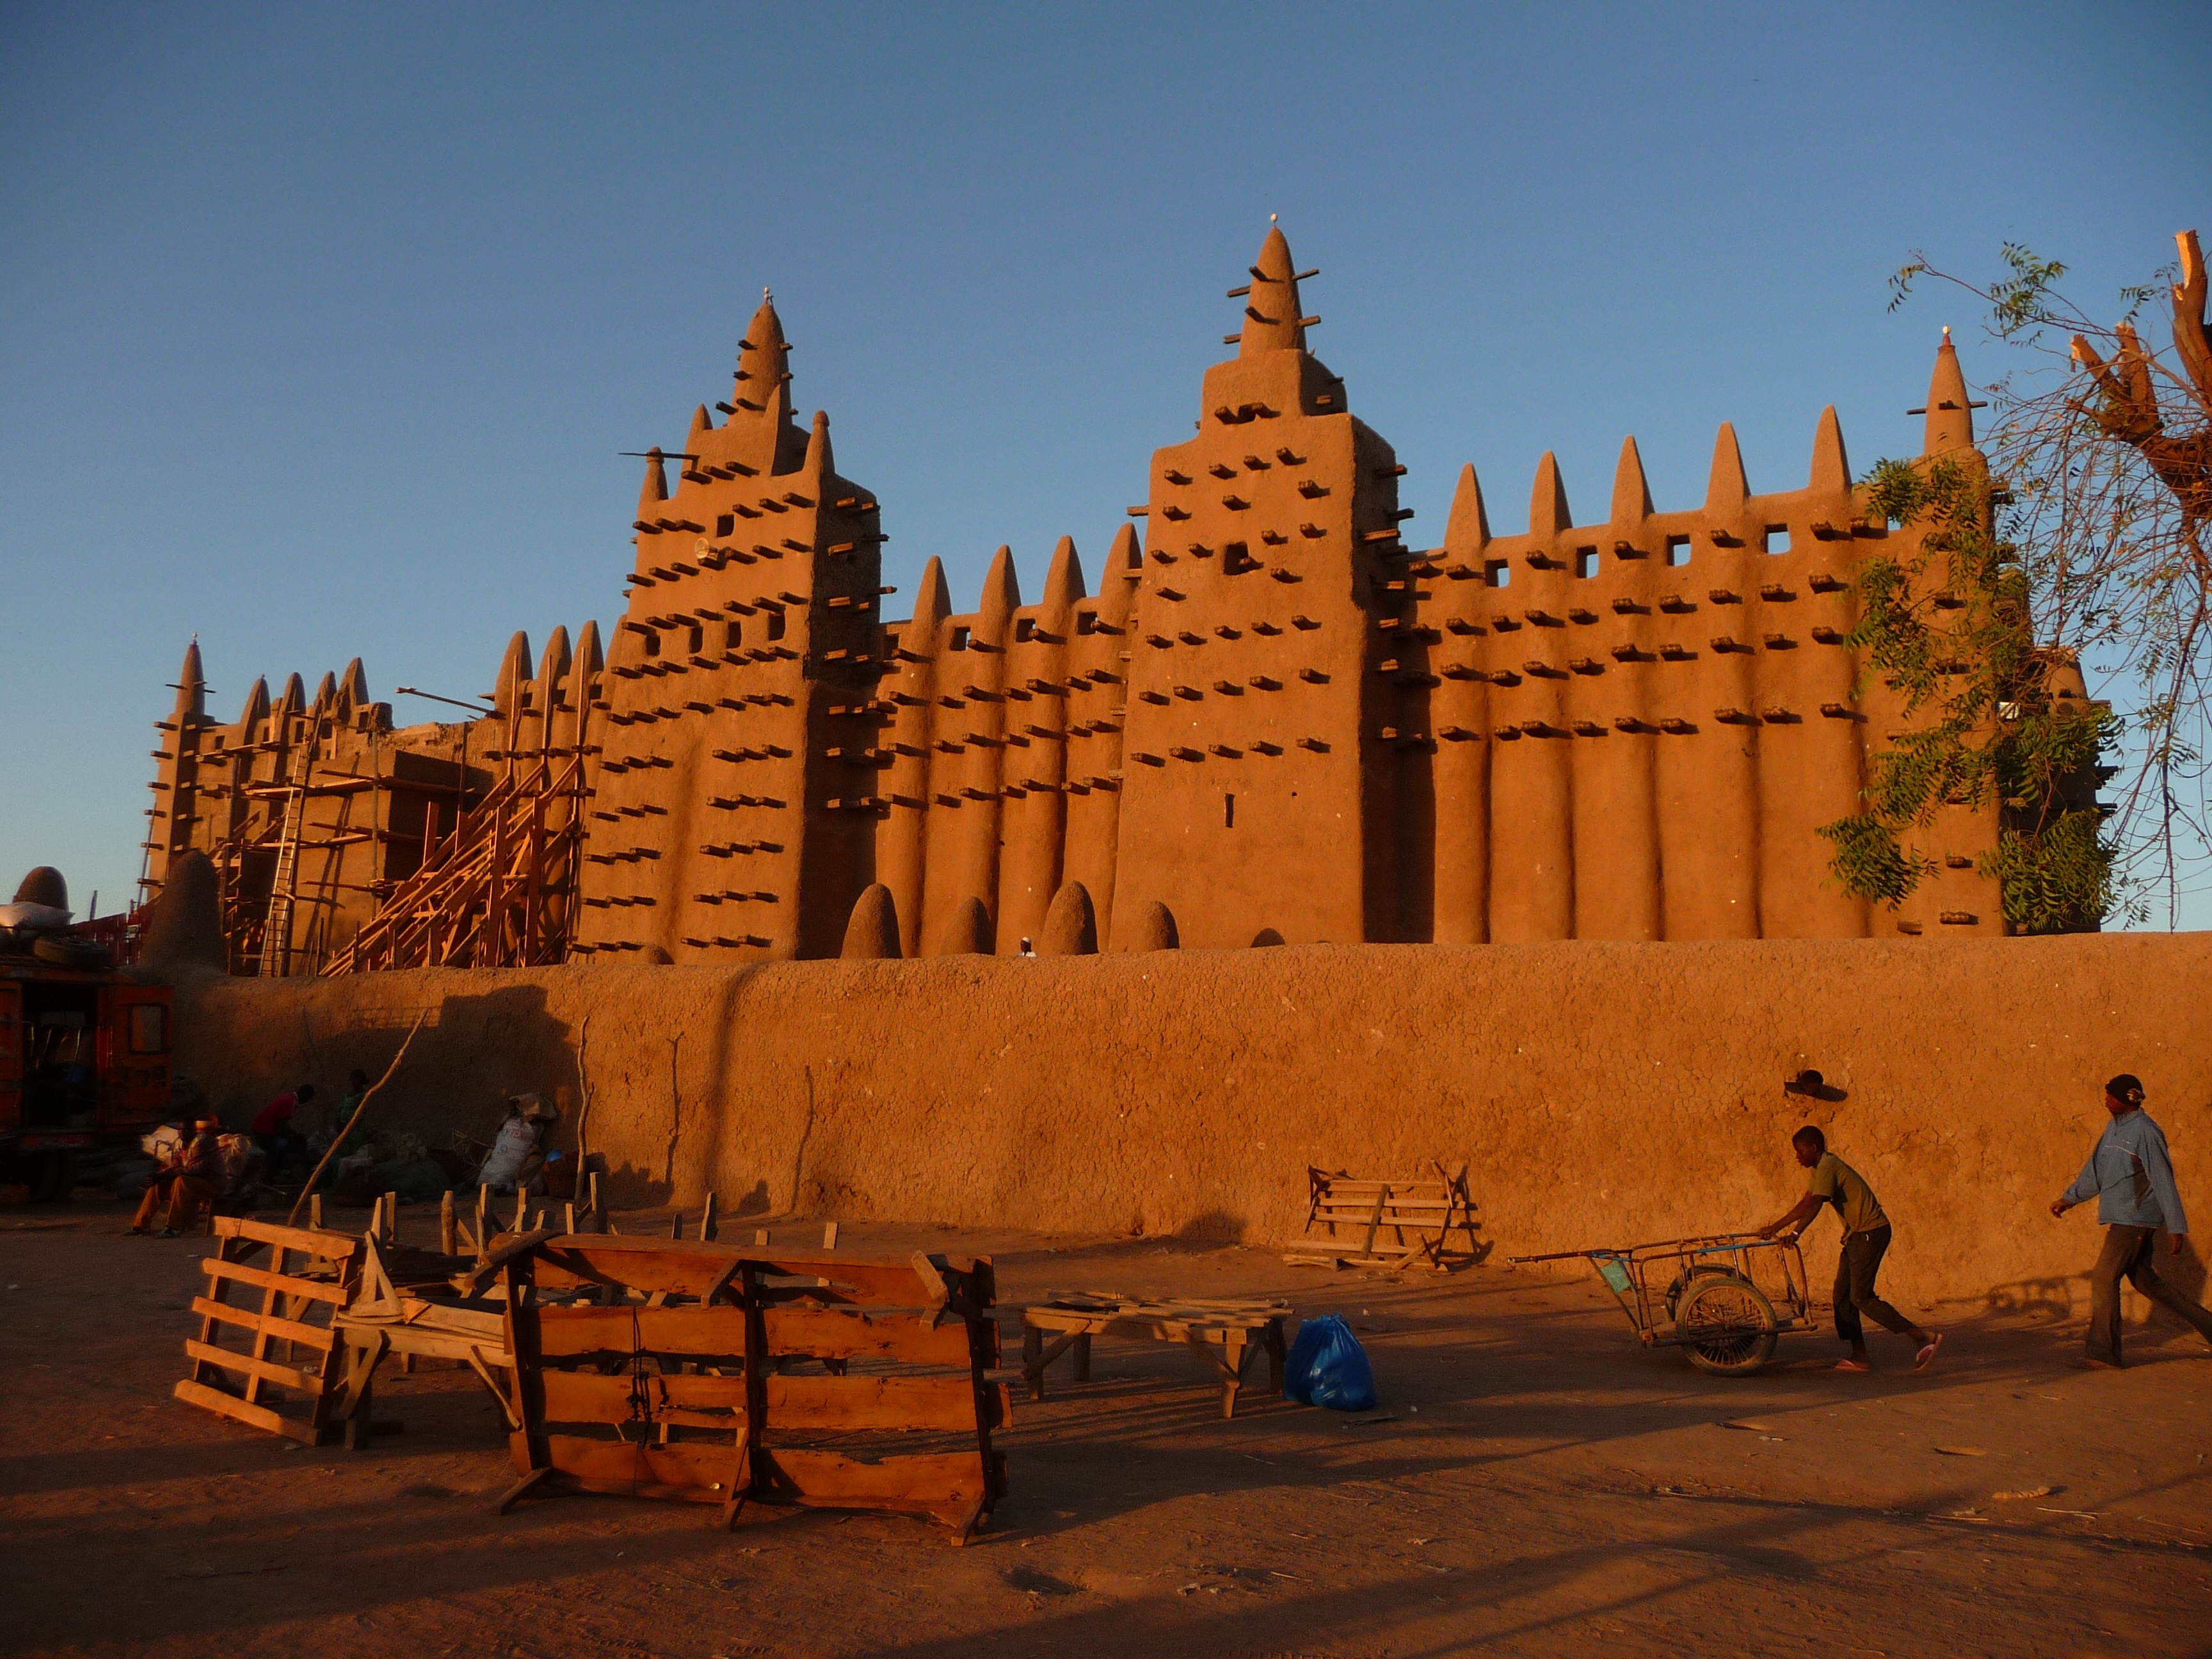
sand, mud, landmark, place of worship, mali, temple, mosque, hindu temple, historic site, ancient history